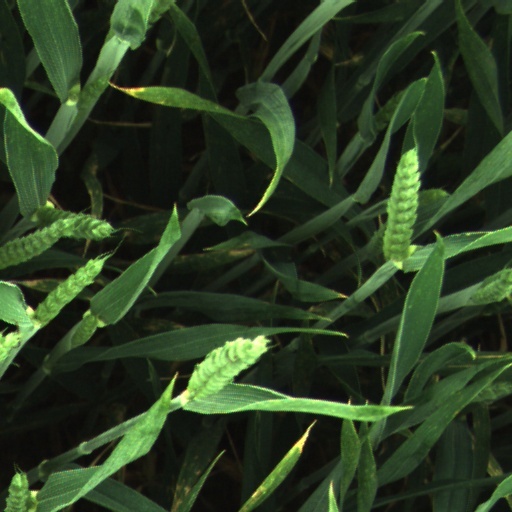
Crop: wheat